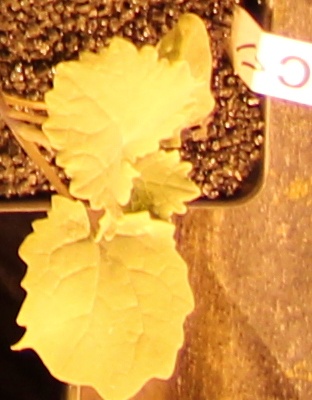
Label: Canola